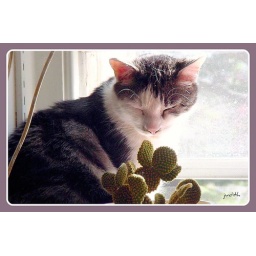
Alex sitting in the south window